University of Szeged

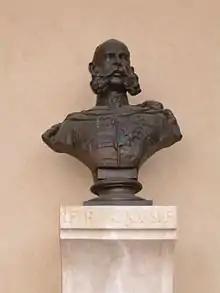
Franz Joseph, founder of the University of Cluj

The predecessor to the modern university was the University of Kolozsvár, founded in 1872 by Emperor Franz Joseph I of Austria. The university was established as a four-faculty institution following European example: the Faculty of Arts, Languages and History, the Faculty of Law and Political Sciences, the Faculty of Mathematics and Sciences, and the Faculty of Medicine were established. 269 students were enrolled in the university programmes in the first school year. The university became Ferenc József University of Cluj in 1881. Following this, the number of students grew sharply and the university had become an important centre of education at a national level. After the Unification of Transylvania with Romania in December 1918, the University was evacuated and in 1921, after the Trianon Treaty, it started to activate in Szeged. At the time, the institution had 62 functioning departments within its four faculties. Between 1922 and 1931, the university saw a great amount of development: teaching hospitals were built along the river Tisza, and other university buildings, including the research institutes on Dóm Square and the Auditorium Maximum at the Faculty of Arts, were built. Among its teachers were Albert Szent-Györgyi, one of the founders of the Faculty of Science, who received the Nobel Prize in Physiology or Medicine in 1937 for his discoveries in connection with Vitamin C.